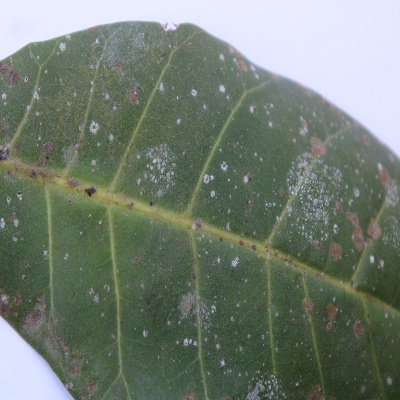
Crop: Cashew
Condition: red rust